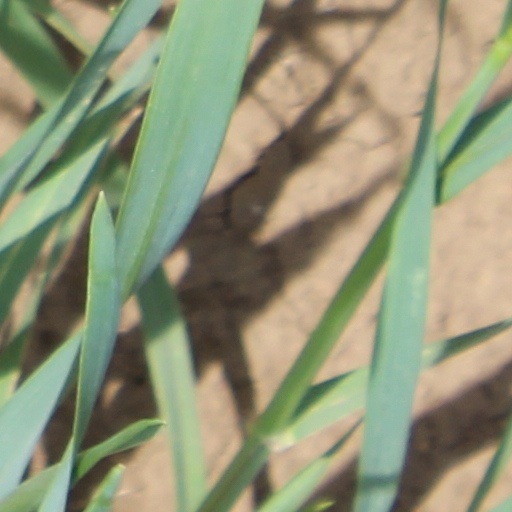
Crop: wheat